Brandan Wright

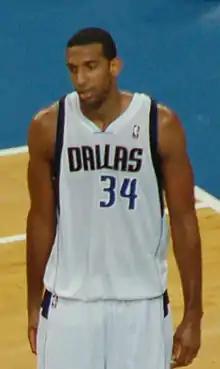
Wright with the Dallas Mavericks in 2012

Brandan Keith Wright (born October 5, 1987) is an American former professional basketball player. Growing up in Tennessee, Wright fast became a standout at his high school Brentwood Academy, earning three "Mr. Basketball" titles, a feat no player at any level had ever done in Tennessee. After leading his high school team to four consecutive state championships, Wright was eventually recruited by the University of North Carolina at Chapel Hill's basketball team. In his lone season as a Tar Heel, Wright was named the Atlantic Coast Conference Rookie of the Year, and earned All-ACC Second Team honors. In the 2007 NBA draft, Wright was chosen eighth overall by the Charlotte Bobcats, and in a draft-night trade was dealt to the Golden State Warriors for guard Jason Richardson.